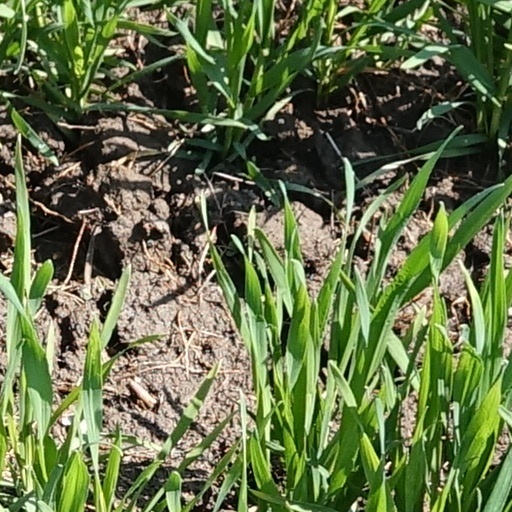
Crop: wheat